Jia County, Shaanxi

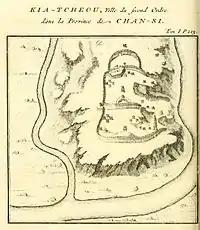
A map of "Kia-tcheou" from Du Halde's 1735 "Description of China", based on accounts by Jesuit missionaries

The seat of Jia County was formerly known as Jiazhou when it was the seat of a prefecture during imperial times.